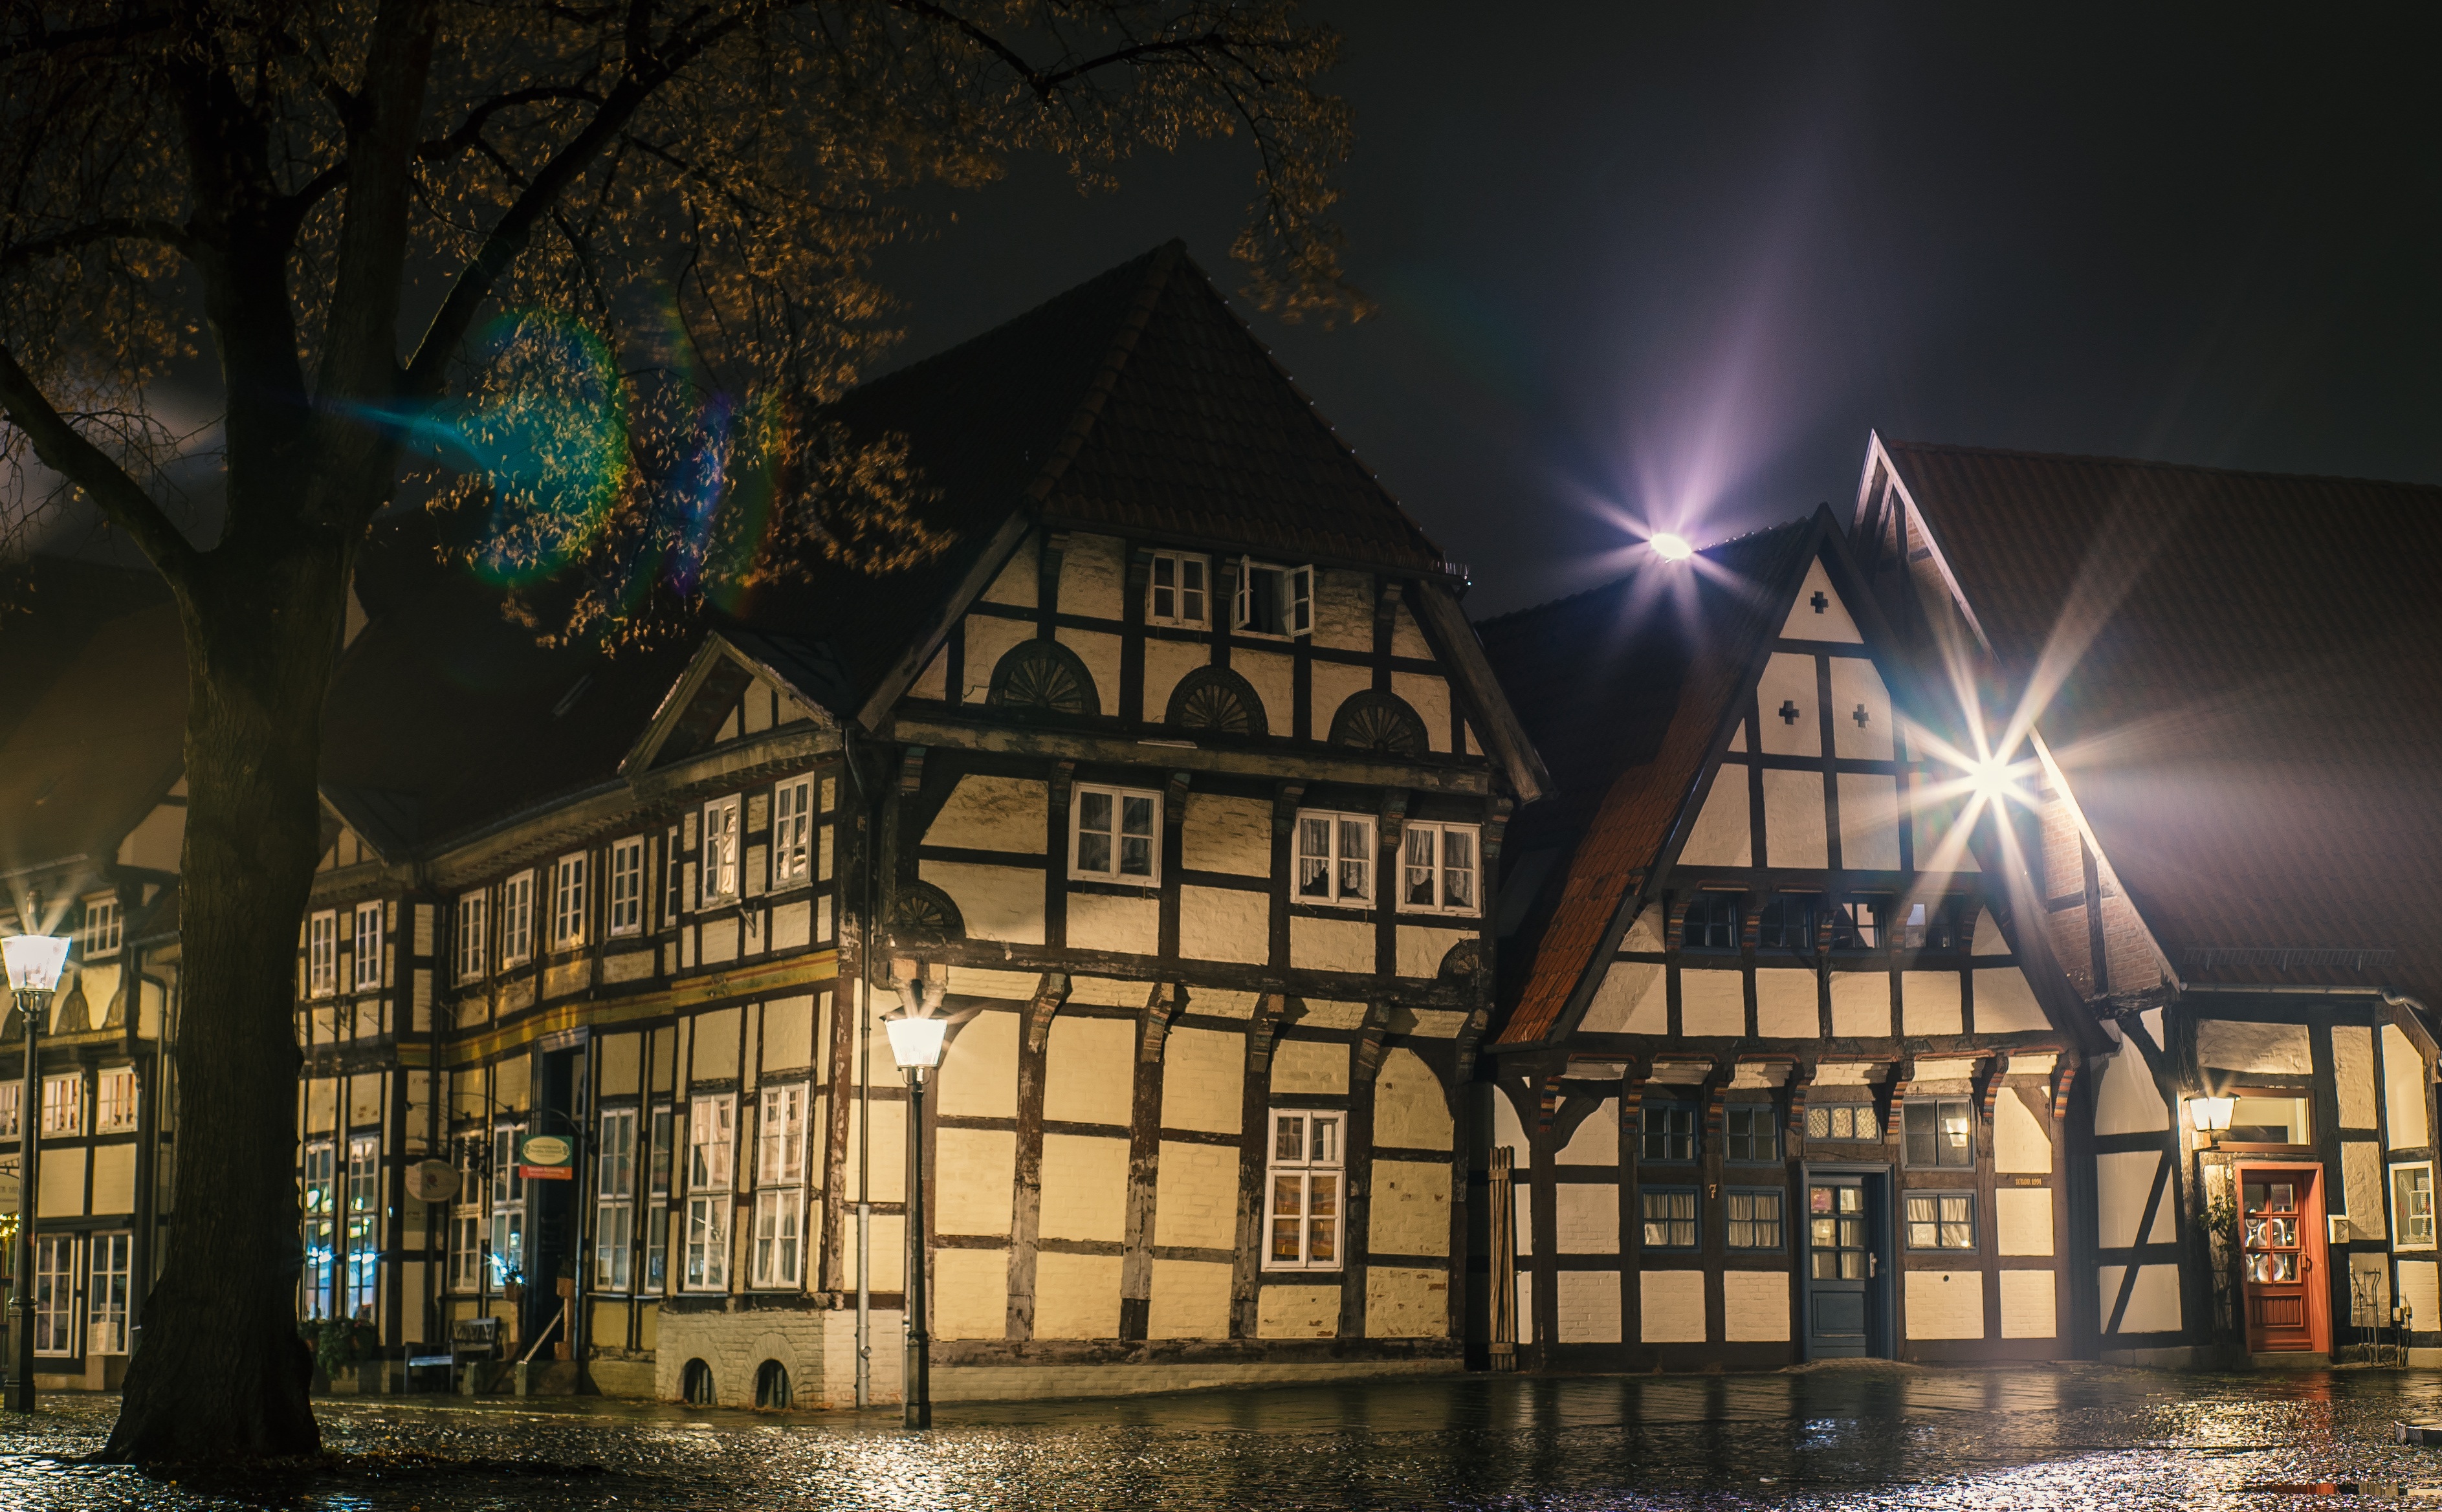
light, night, city, evening, reflection, lighting, old town, mood, historically, cobblestones, lower saxony, truss, fachwerkh user, nienburg